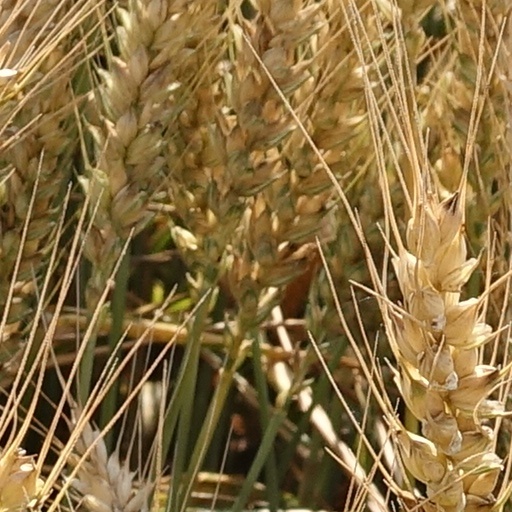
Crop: wheat